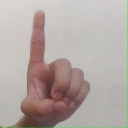
अक्षर: ड